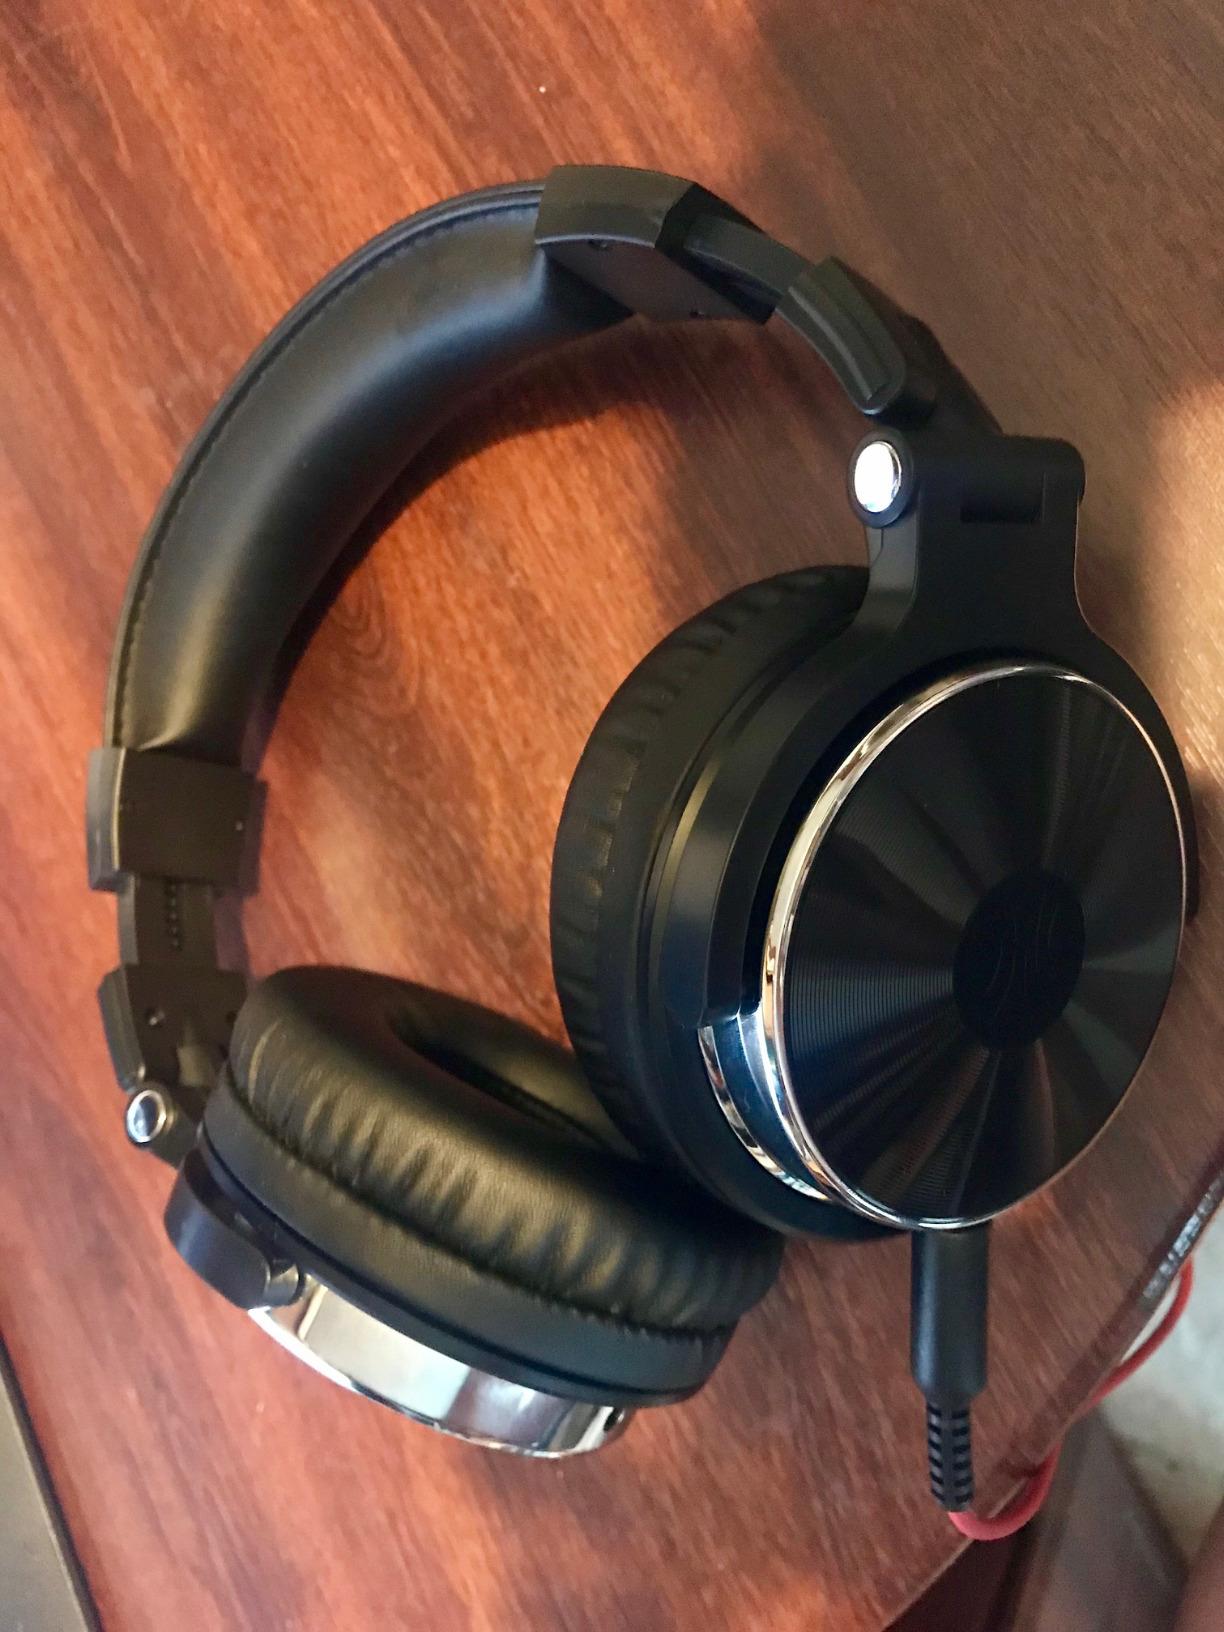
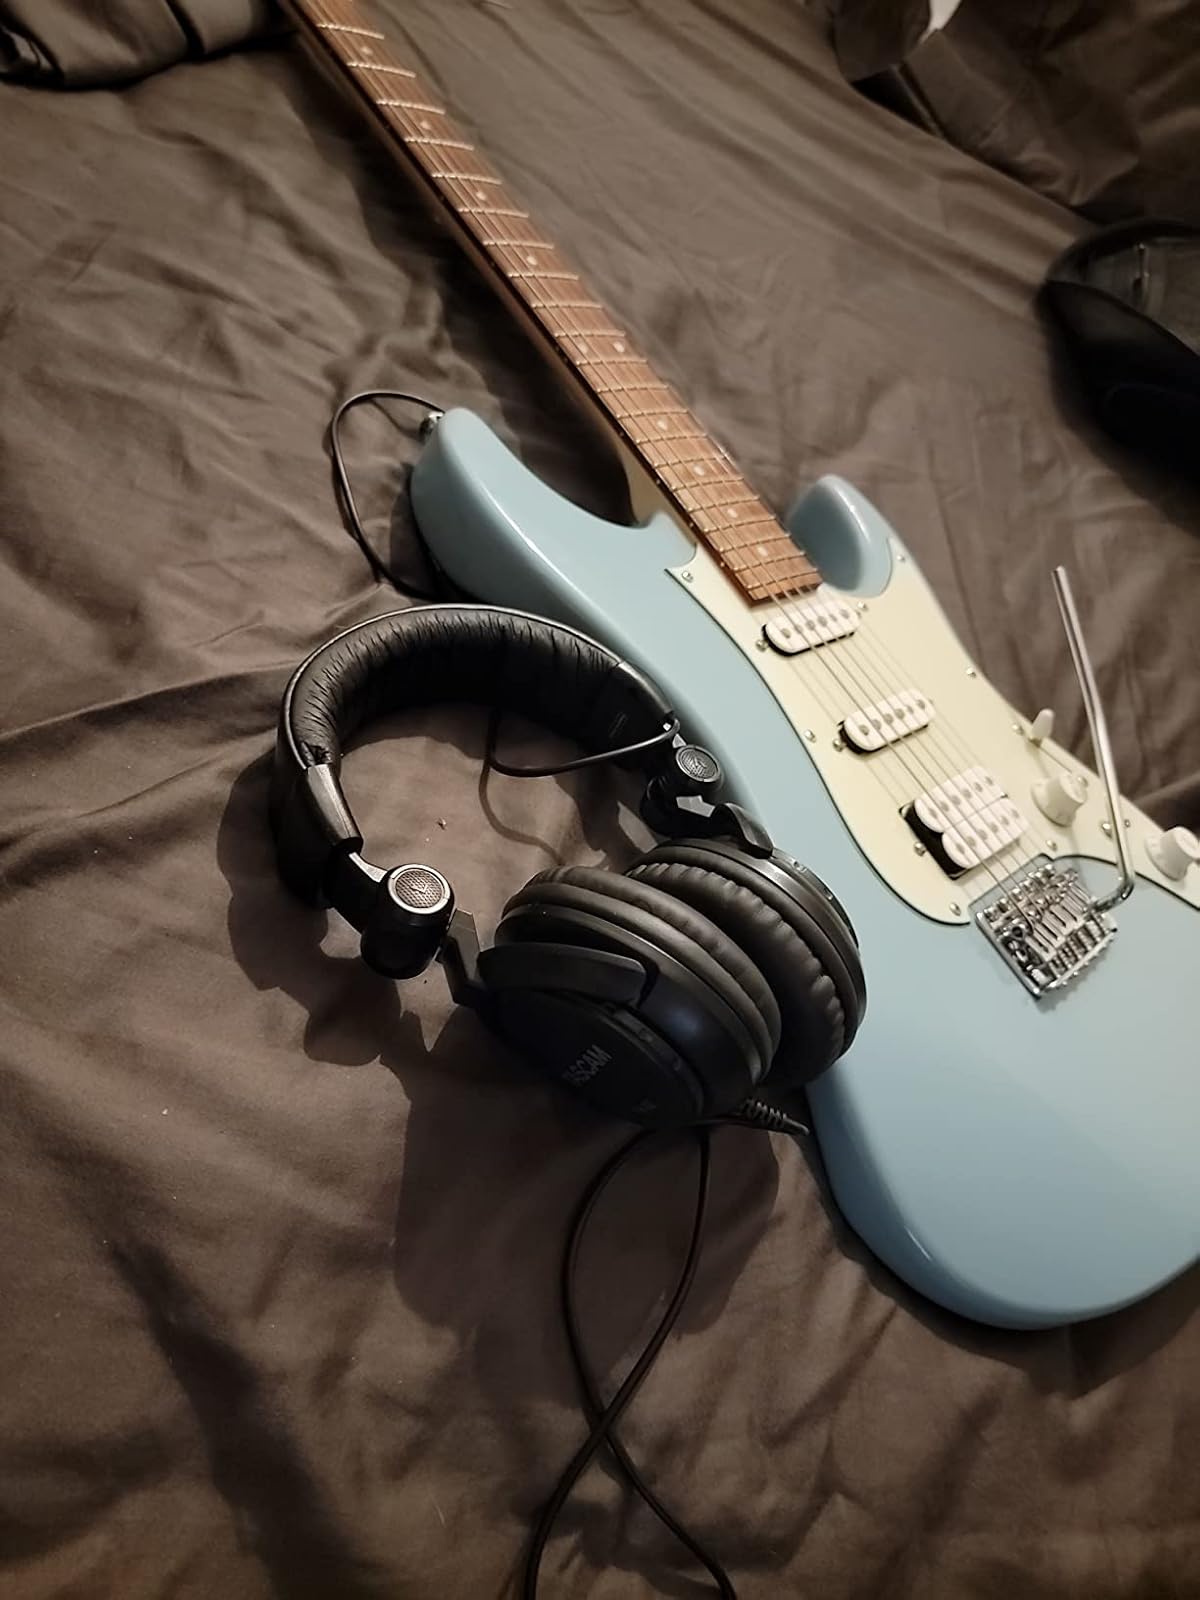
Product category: headphones
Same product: no